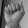
ASL letter: A